Puerto Del Rey Marina

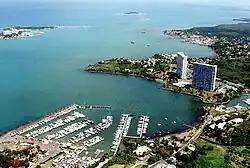
Boats at Puerto Del Rey Marina

Puerto del Rey Marina is a marina in Fajardo, Puerto Rico. With a capacity of over 2,000 boats, it is one of the largest marinas in the Caribbean.